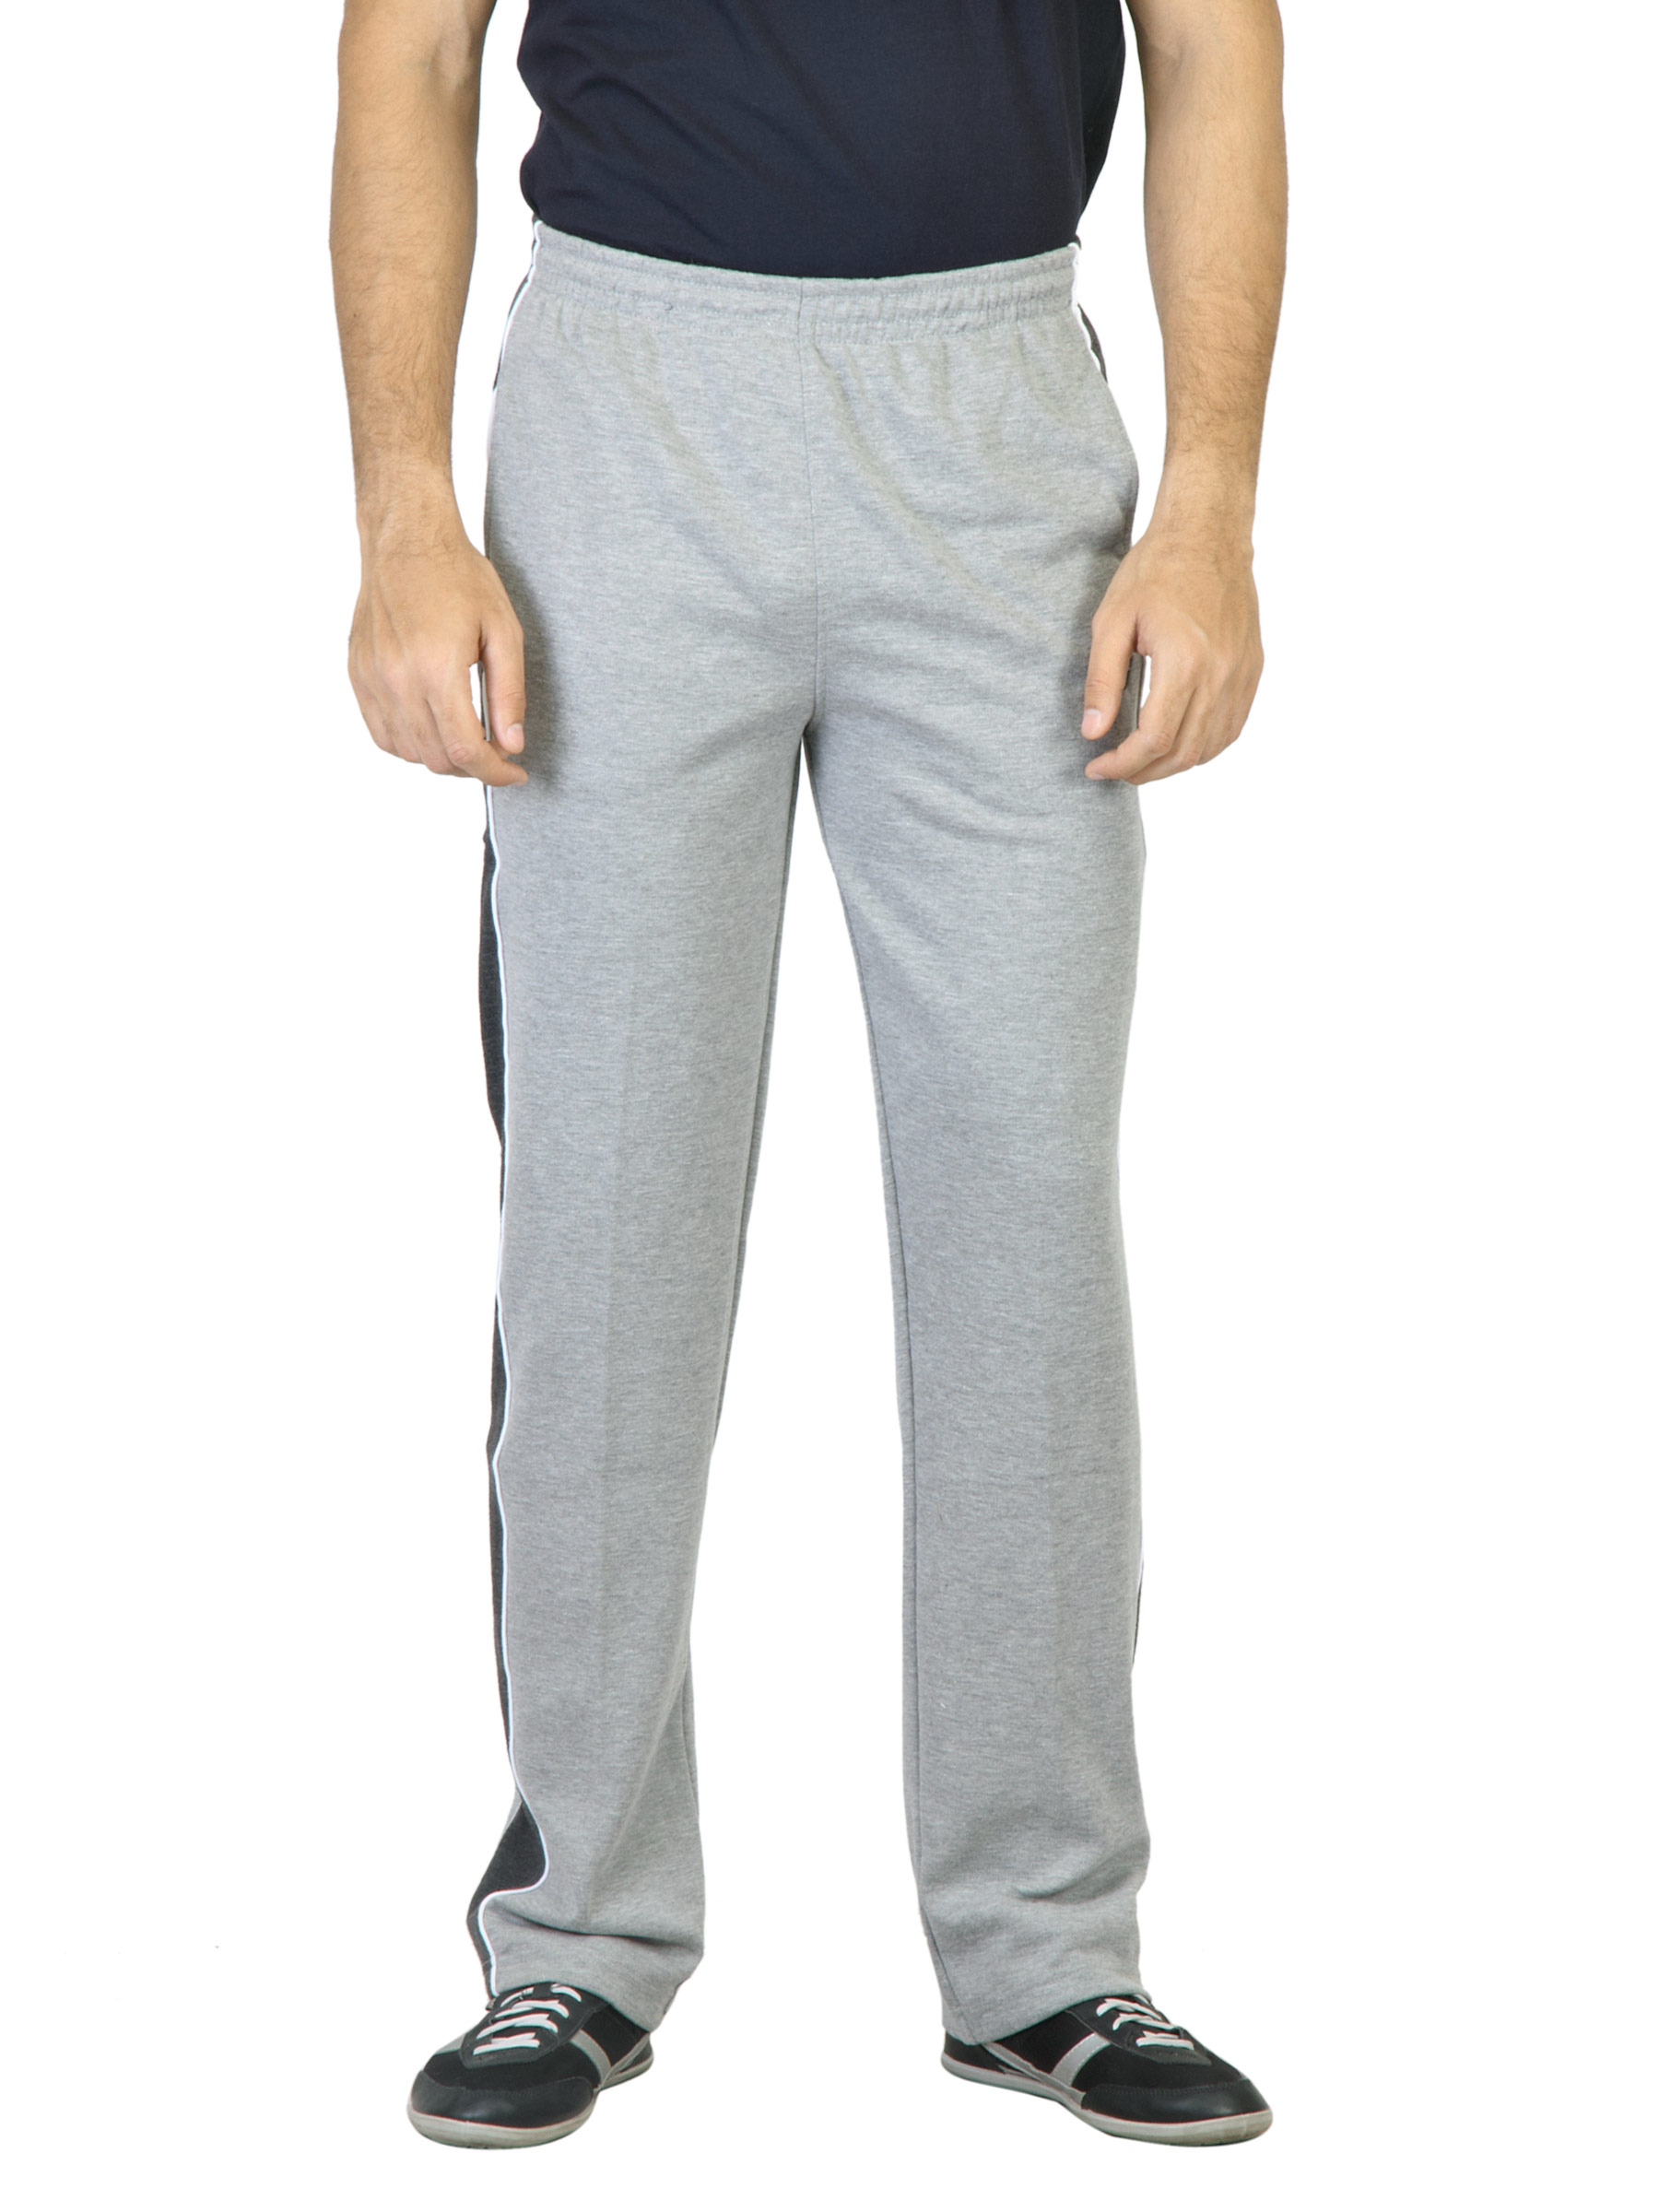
Proline Men Grey Track Pants
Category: Apparel / Bottomwear / Track Pants
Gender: Men
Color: Grey
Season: Fall 2013
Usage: Sports